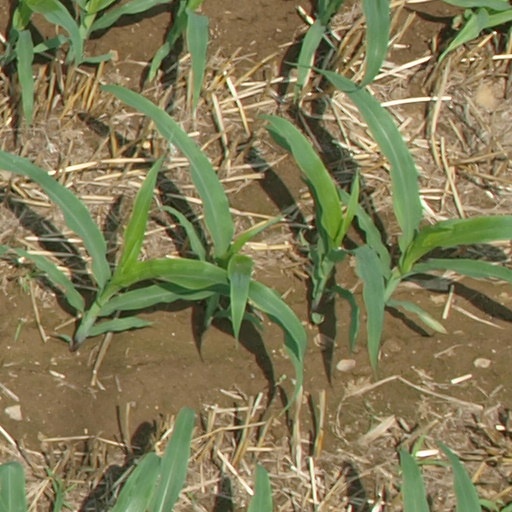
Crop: maize; corn